HMS Alert (1856)

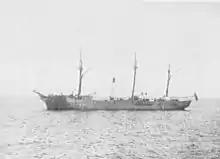
"Alert" as a lighthouse supply ship in 1893

In 1886 she carried Captain Markham, who had been second-in-command of "Alert" during the 1876 Arctic Exploration, and now represented the interests of a railway company interested in building a line from Winnipeg to Hudson Bay. Captain Markham left the ship at York Factory, Manitoba and returned by the Hayes River canoe route.